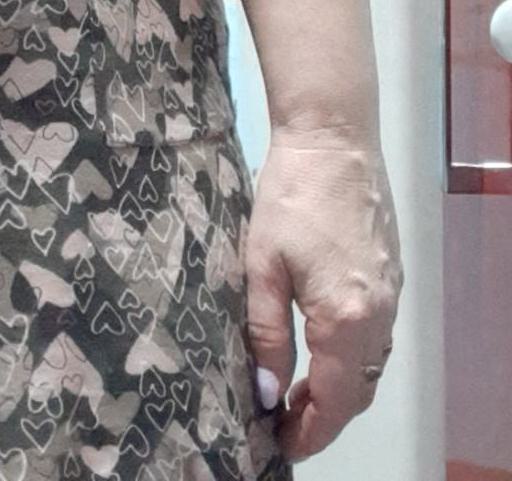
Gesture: no_gesture